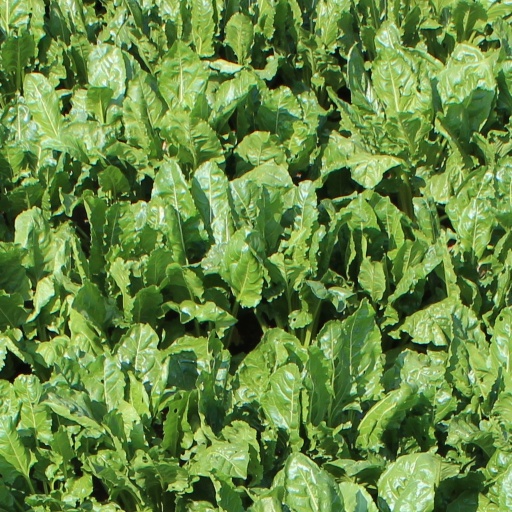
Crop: sugar beet